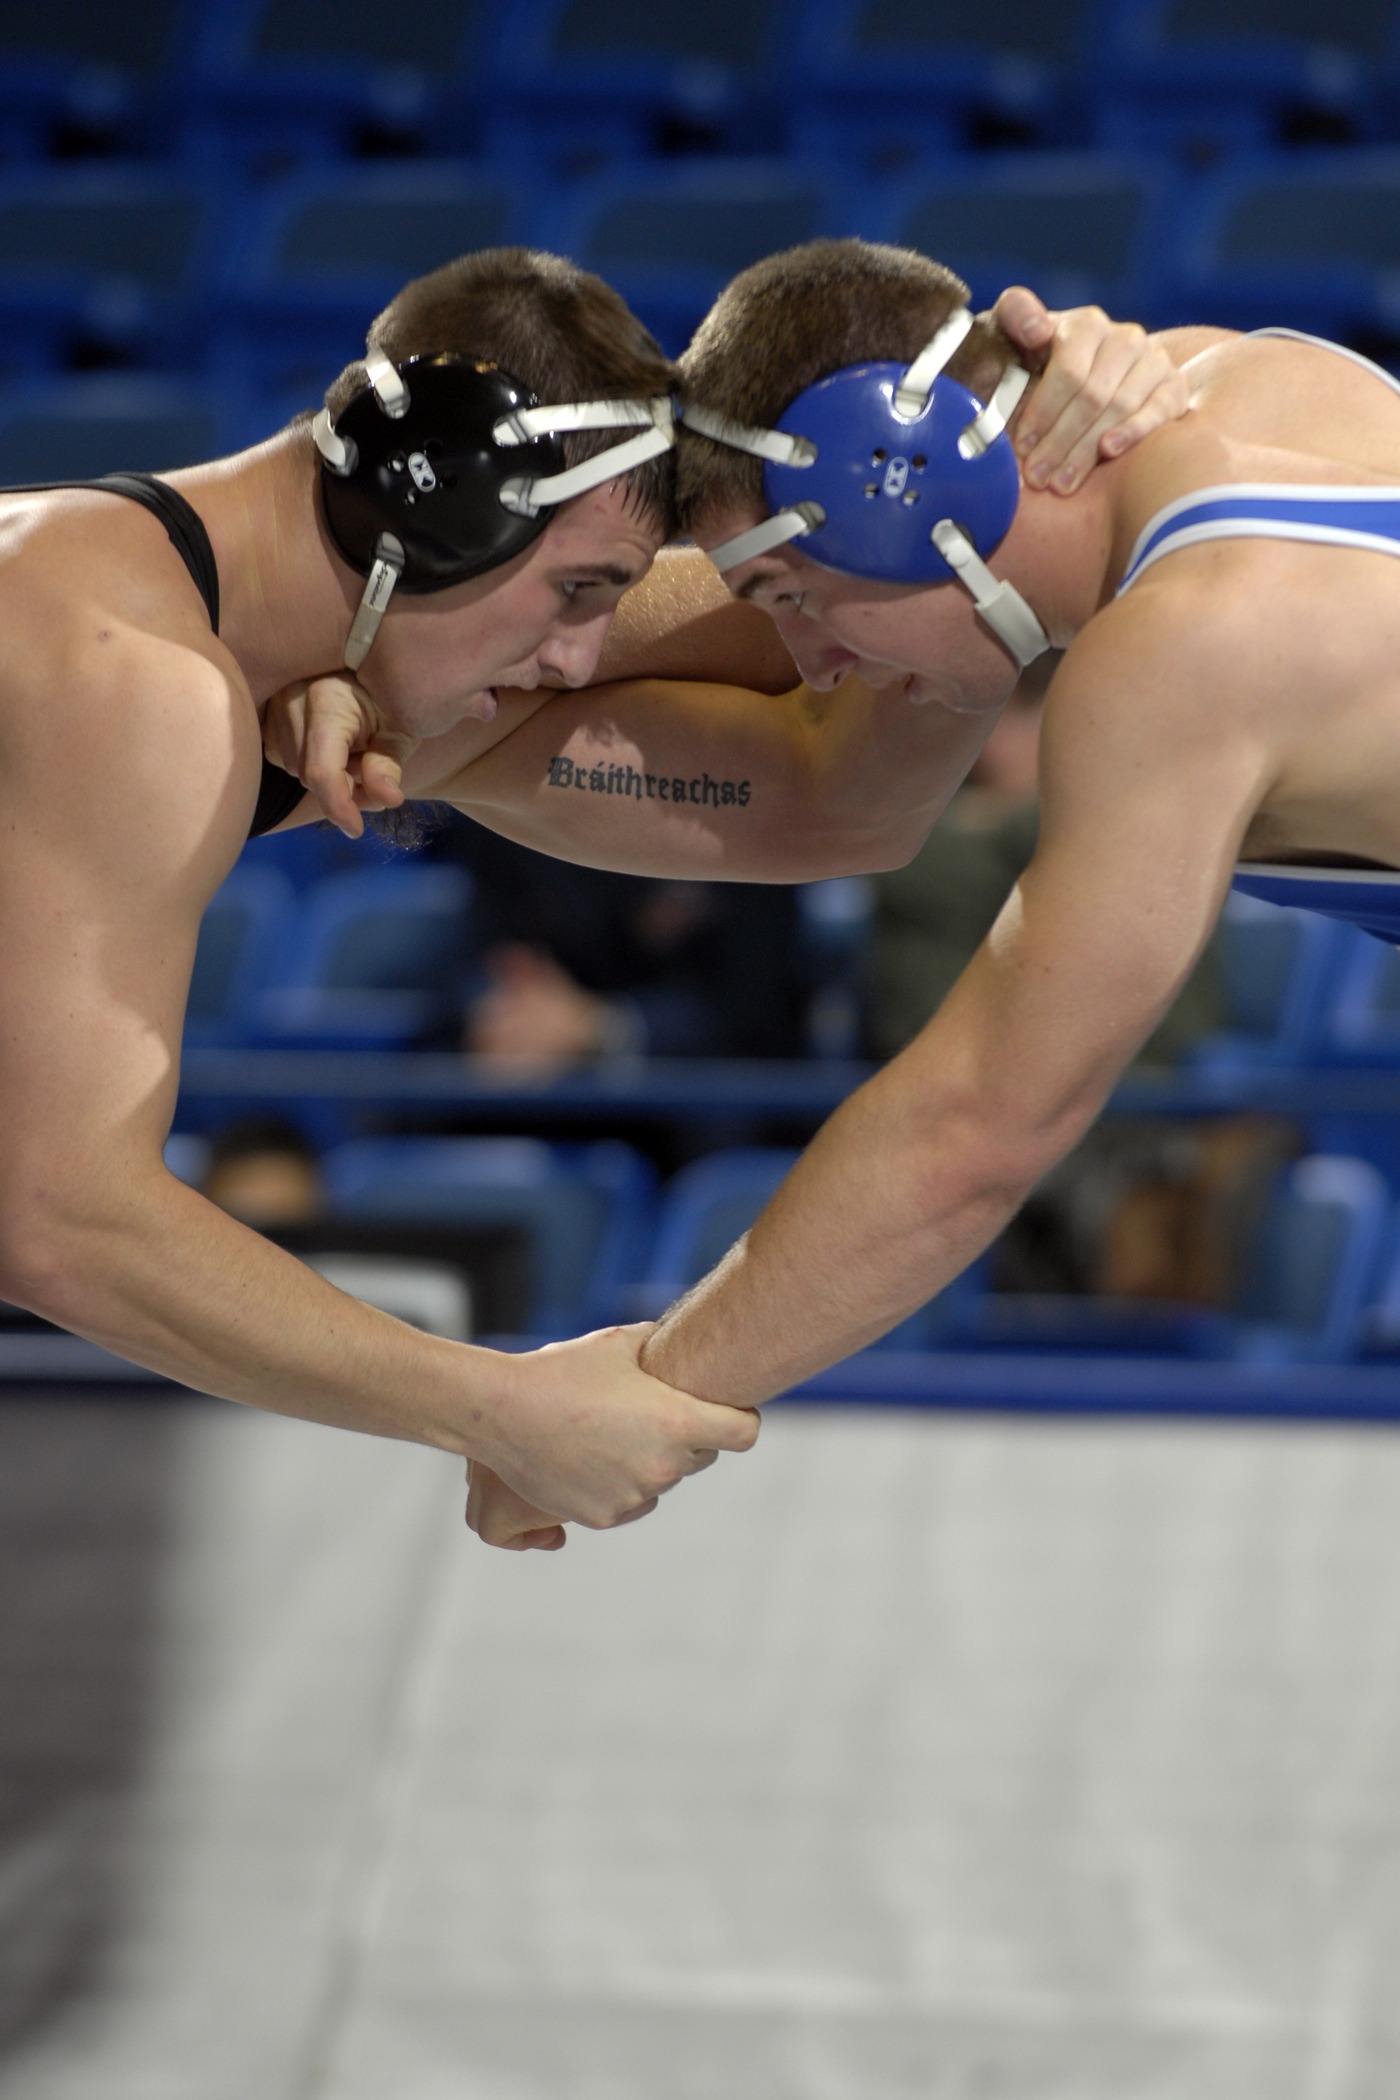
recreation, macro, holding, swimming, swimmer, close up, competition, men, sports, wrestling, water sport, wrestle, grappling, outdoor recreation, individual sports, collegiate wrestling, scholastic wrestling, grapplers